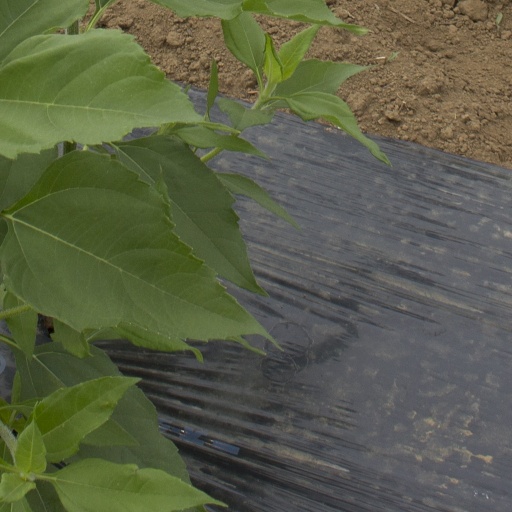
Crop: Jerusalem artichoke